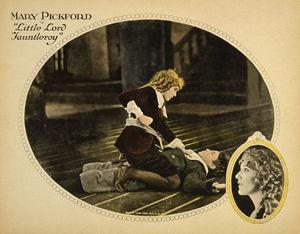
Mary Pickford, de son vrai nom Gladys Louise Smith, est une actrice, productrice et femme d'affaires canadienne.
Le Petit Lord Fauntleroy est un film muet américain réalisé par Alfred E. Green et Jack Pickford, sorti en 1921.